Flexible-fuel vehicle

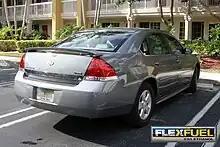
2009 E85 FlexFuel Chevrolet Impala LT

A major restriction hampering sales of E85 flex vehicles, or fueling with E85, is the limited infrastructure available to sell E85 to the public with only 2% of the motor fuel stations offering E85 by March 2014. , there were only 3,218 fueling stations selling E85 to the public in the entire U.S., while about 156,000 retail motor fuel outlets do not offer any ethanol blend. In addition, there has been a great concentration of E85 stations in the Corn Belt states. The main constraint for a more rapid expansion of E85 availability is that it requires dedicated storage tanks at filling stations, at an estimated cost of for each dedicated ethanol tank. The Obama Administration set the goal of installing 10,000 blender pumps nationwide until 2015, and to support this target the US Department of Agriculture (USDA) issued a rule in May 2011 to include flexible fuel pumps in the Rural Energy for America Program (REAP). This ruling will provide financial assistance to fuel station owners to install E85 and blender pumps.